Fuel protests in the United Kingdom

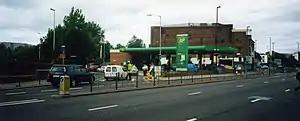
A petrol station in Portsmouth only selling fuel to ambulances and fire engines, with a hand-written sign saying "Fire, NHS Only" covering the fuel prices.

On 13 September 2000 the government announced that 5% of normal fuel deliveries were made, however other reports indicated that only 3.8% amounting to compared with a normal daily sale of . In Scotland only very limited supplies were being delivered for emergency use only. Three-quarters of petrol stations were reported to be without fuel. Some NHS trusts cancelled non-essential operations due to staff difficulties in reaching work and ambulances were only able to answer emergency calls in most parts of the UK. The National Blood Service reported that it was coping and blood supplies to hospitals were not under threat but said that there "were some significant problems in some parts of the country". The government placed the National Health Service (NHS) on red alert. Supermarkets began rationing food due to difficulties in getting food deliveries through and there were reports of panic buying. Sainsbury's warned that they would run out of food within days having seen a 50% increase in their sales over the previous two days; Tesco and Safeway stated that they were rationing some items. The Royal Mail also reported they didn't have enough fuel supplies to maintain deliveries and that schools began to close. The government began deploying military tankers around the country and designated 2,000 petrol stations to receive supplies for essential services. Some deliveries commenced from the refineries and the police supplied escorts as required to ensure that tankers could move.